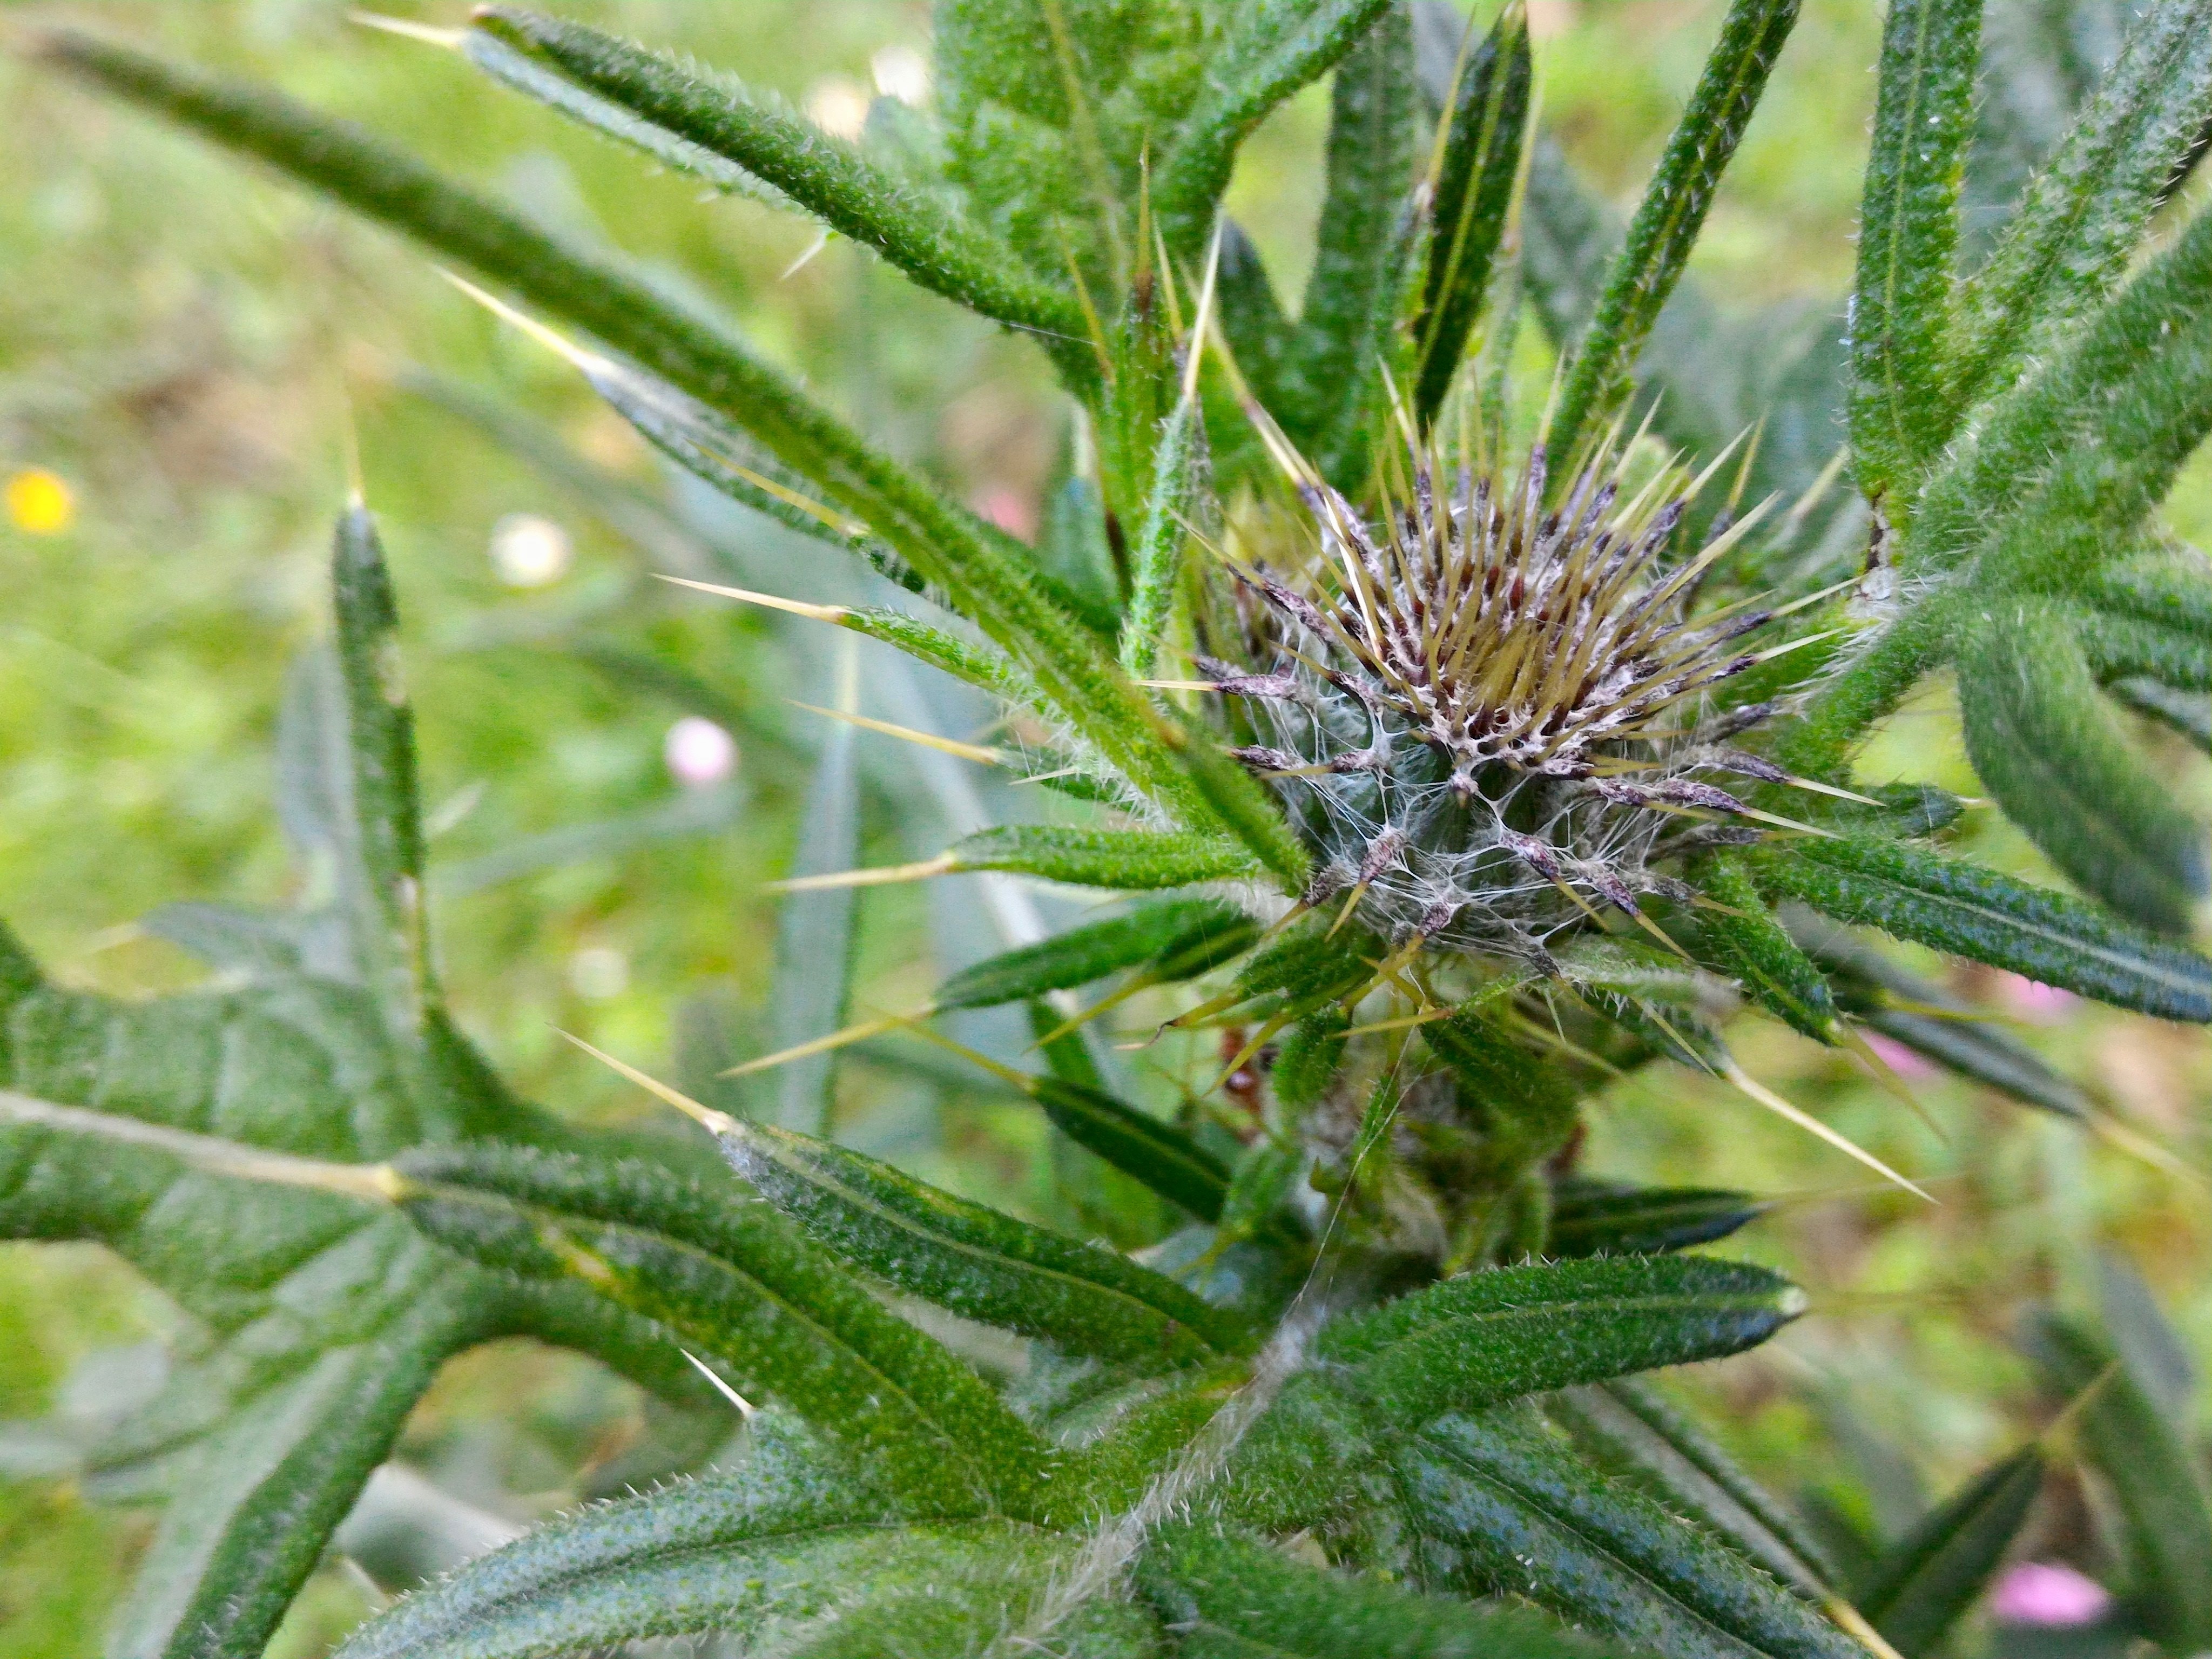
nature, forest, blossom, plant, leaf, flower, bloom, spring, green, macro, close, flora, wild flower, pointed flower, thistle, grasses, macro photography, subshrub, plant stem, artichoke thistle, hemp family